Typhoon Muifa (2004)

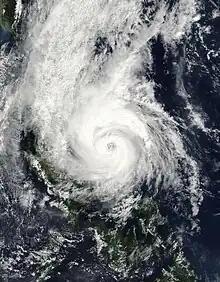
Typhoon Muifa intensifying off the Philippines on November 18

Typhoon Muifa, known in the Philippines as Typhoon Unding, was a strong typhoon during the 2004 Pacific typhoon season. The name Muifa is taken from Cantonese reading of the plum blossom.